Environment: real
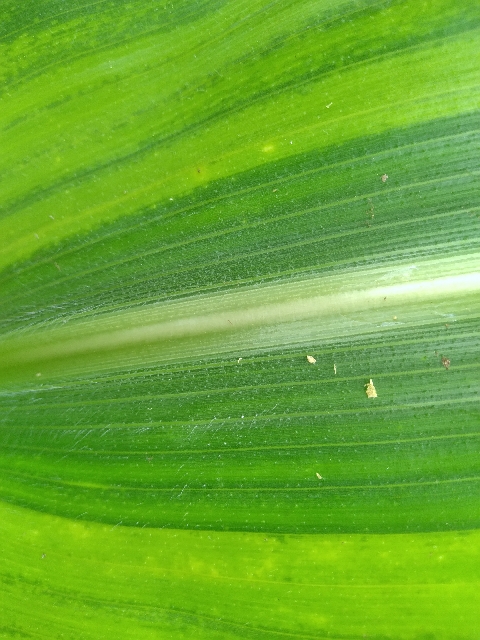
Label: lethal_necrosis